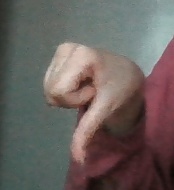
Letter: waw